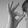
ASL letter: F